Nagpuri culture

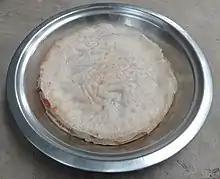
Chilka Roti, traditional bread of Chotanagpur

Sadan people observe festivals such as Asari, Karam, Jitiya, Nawakhani, Sohrai, Fagun and Bad Pahari. In these festivals the elder of family members propitates Sun, Moon, ancestors and other deities by offering sacrifices and liquor. In the village festival, the rituals are performed by the village priest "Pahan" and his assistant "Pujar", who offer sacrifice to village deity. According to scholars, the deities which are not found in Hindu scriptures are deities of folk tradition which is a non-vedic tradition. According to June McDaniel, folk Hinduism is based on local traditions and cults of local deities and is the oldest, non-literate system. It is a pre-vedic tradition extending back to prehistoric times, or before the writing of the Vedas. The influence of Vedic religion reached in the region during the reign of the Nagvanshi. The Nagvanshi kings constructed several temples during their reign and invited Brahmins from various parts of the country for priestly duties. But rituals in the village are carried out by village priest Pahan.